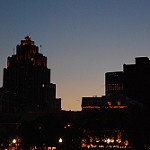
Label: buildings